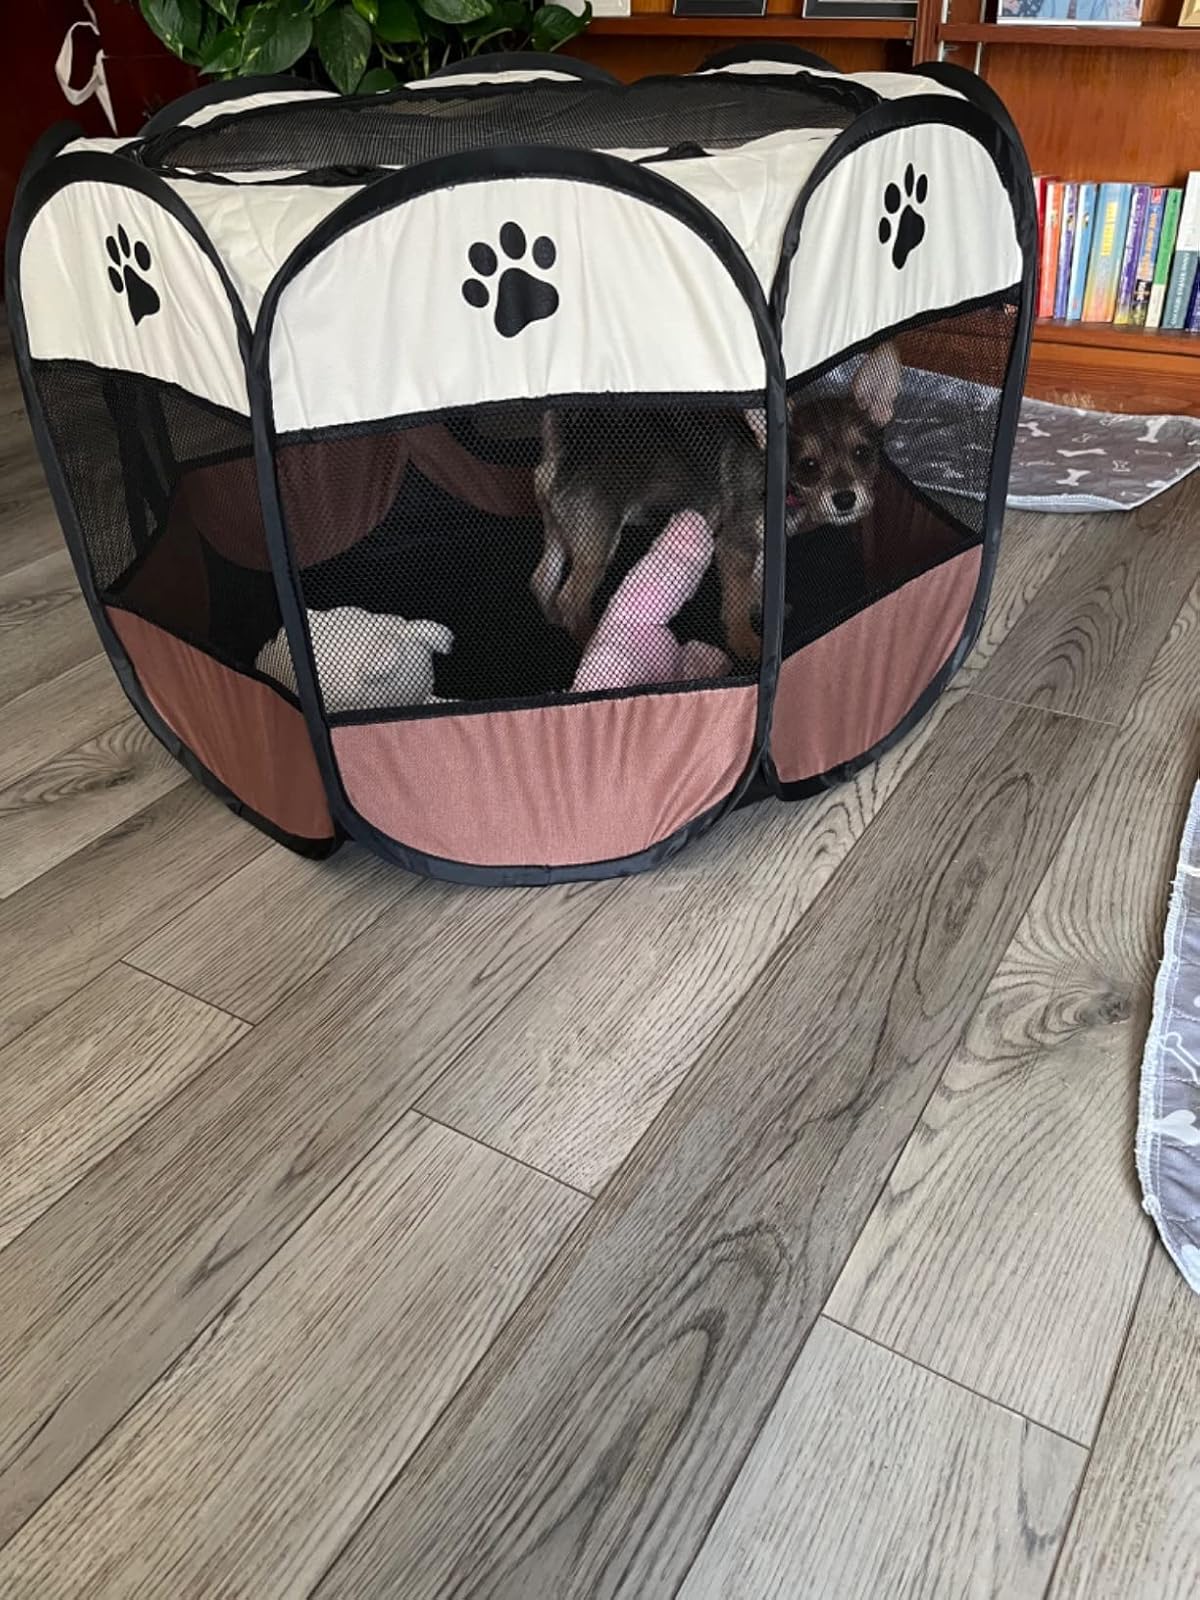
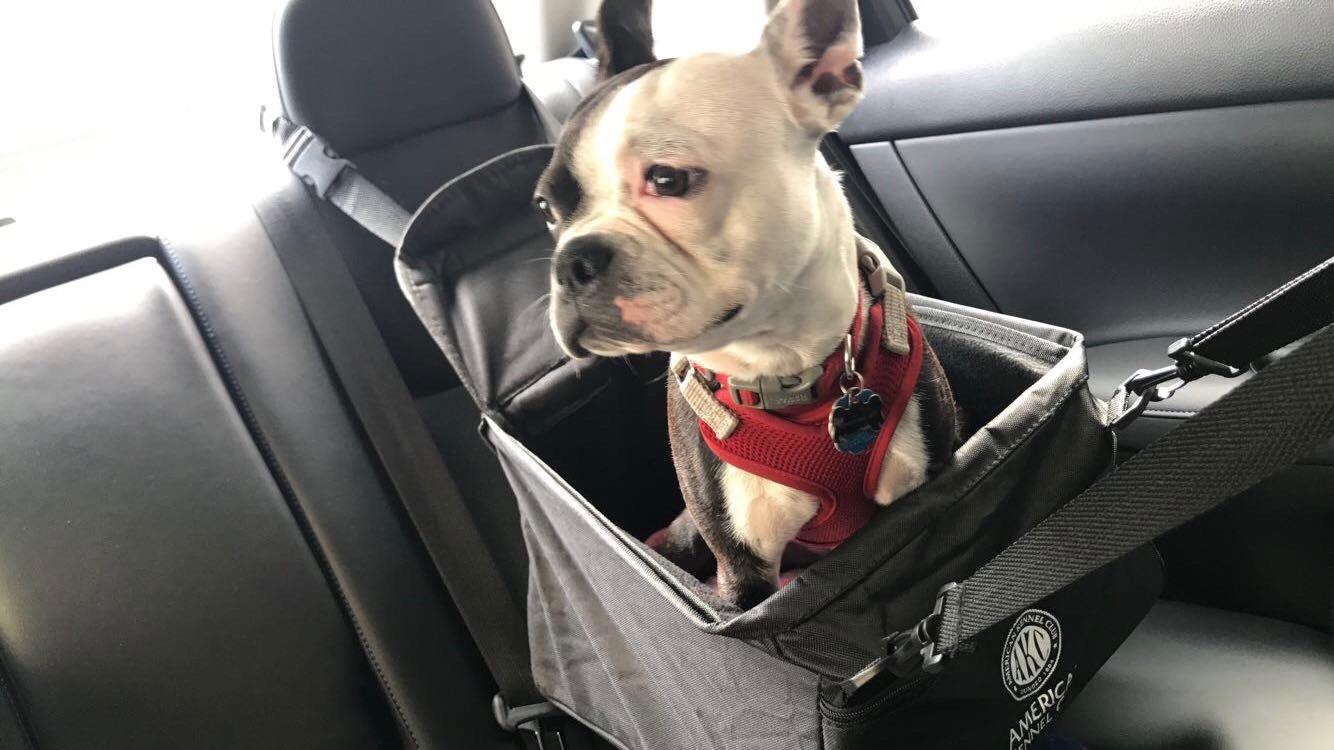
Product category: items_kennel
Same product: no